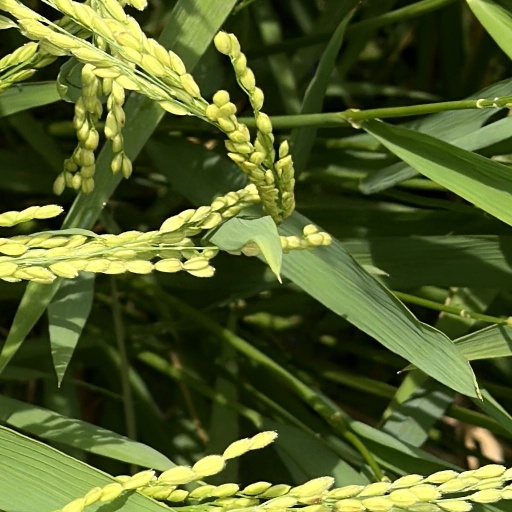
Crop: rice